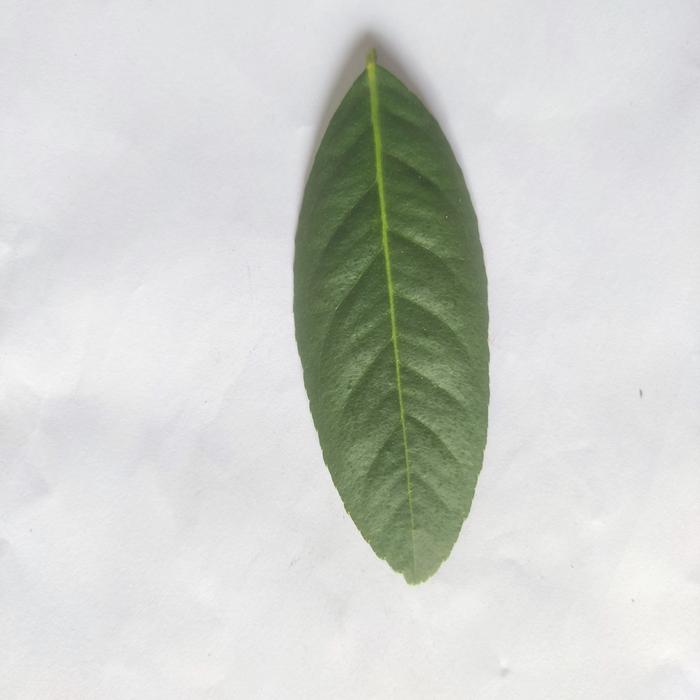
Crop: Lemon
Leaf condition: Healthy_Leaf